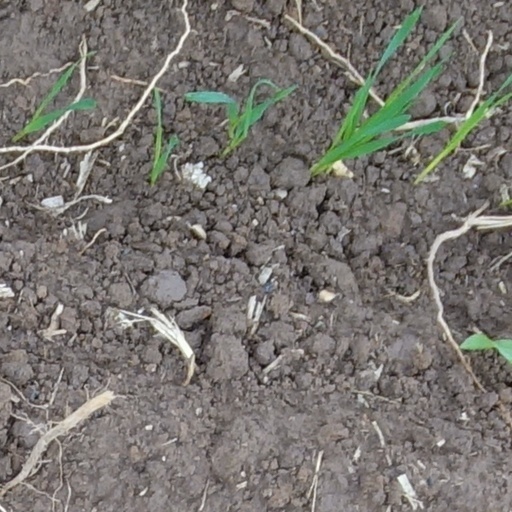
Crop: wheat